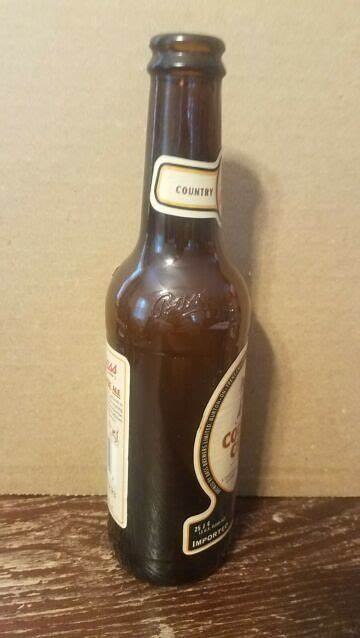
Waste category: glass